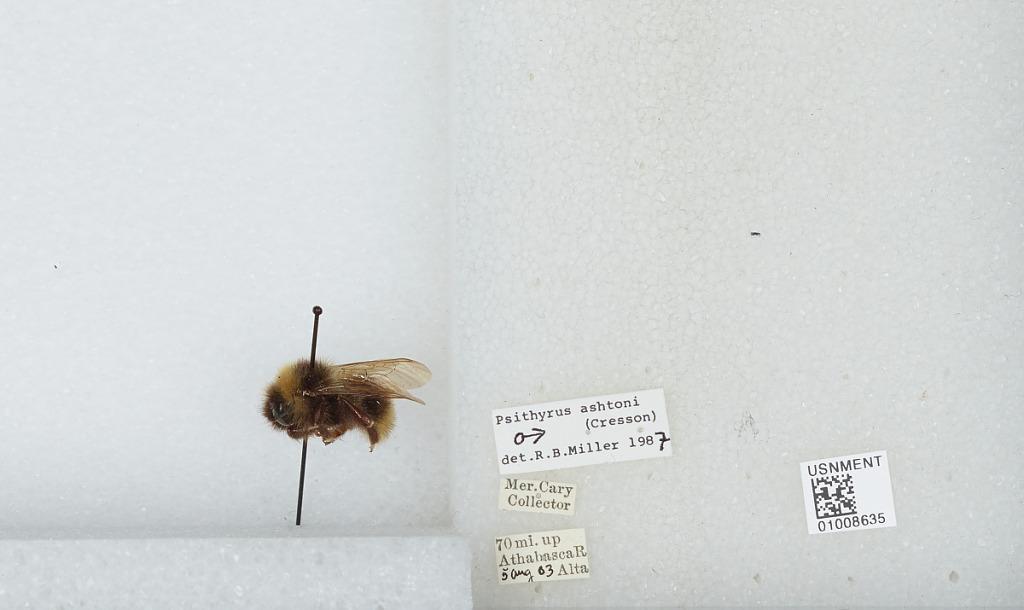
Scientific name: Bombus (Psithyrus) ashtoni (Cresson)
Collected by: M. Cary
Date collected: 1903-8-5
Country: Canada
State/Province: Alberta
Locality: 70 miles up Athabasca River
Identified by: Miller, R. B.